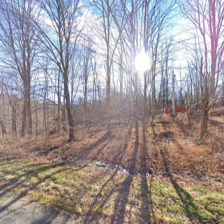
Label: streetView